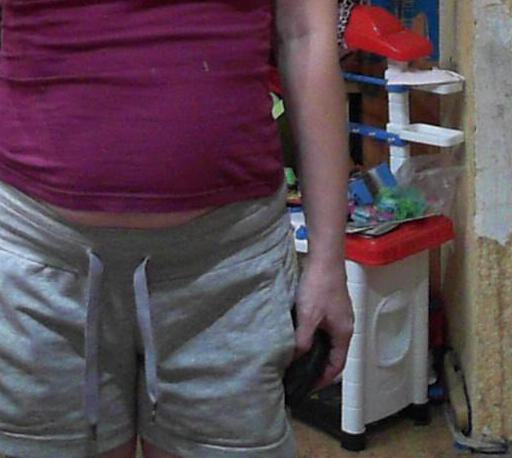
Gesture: no_gesture